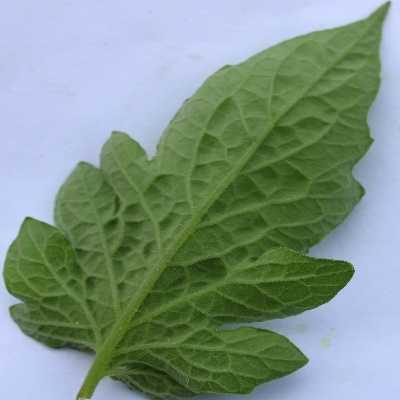
Crop: Tomato
Condition: healthy